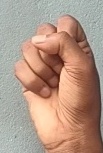
ASL sign: S